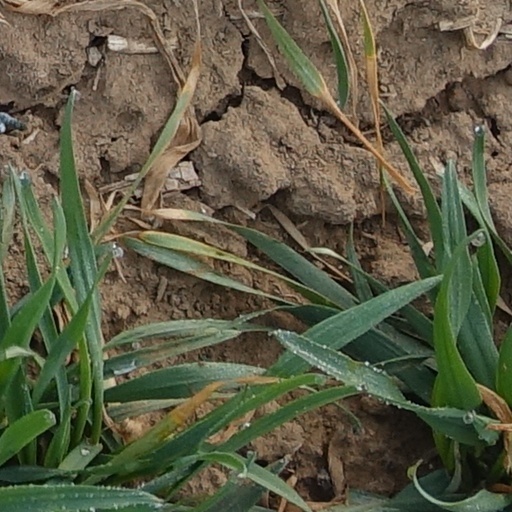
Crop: wheat